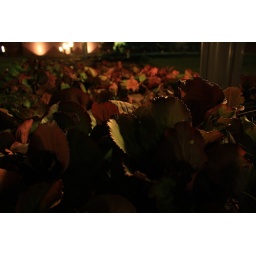
green thing... over the market